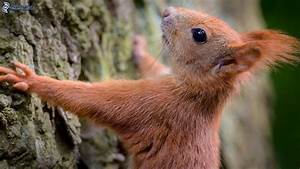
Label: squirrel